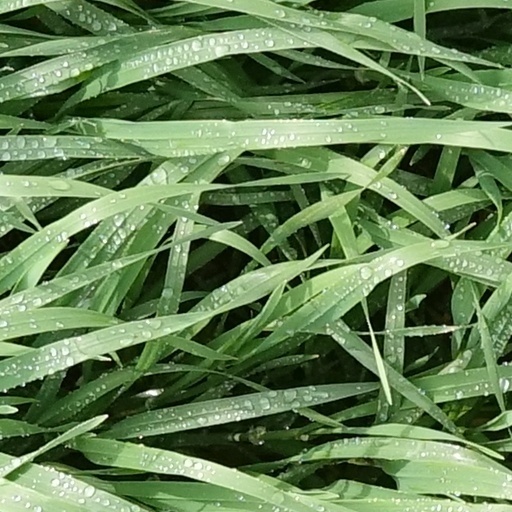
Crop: wheat